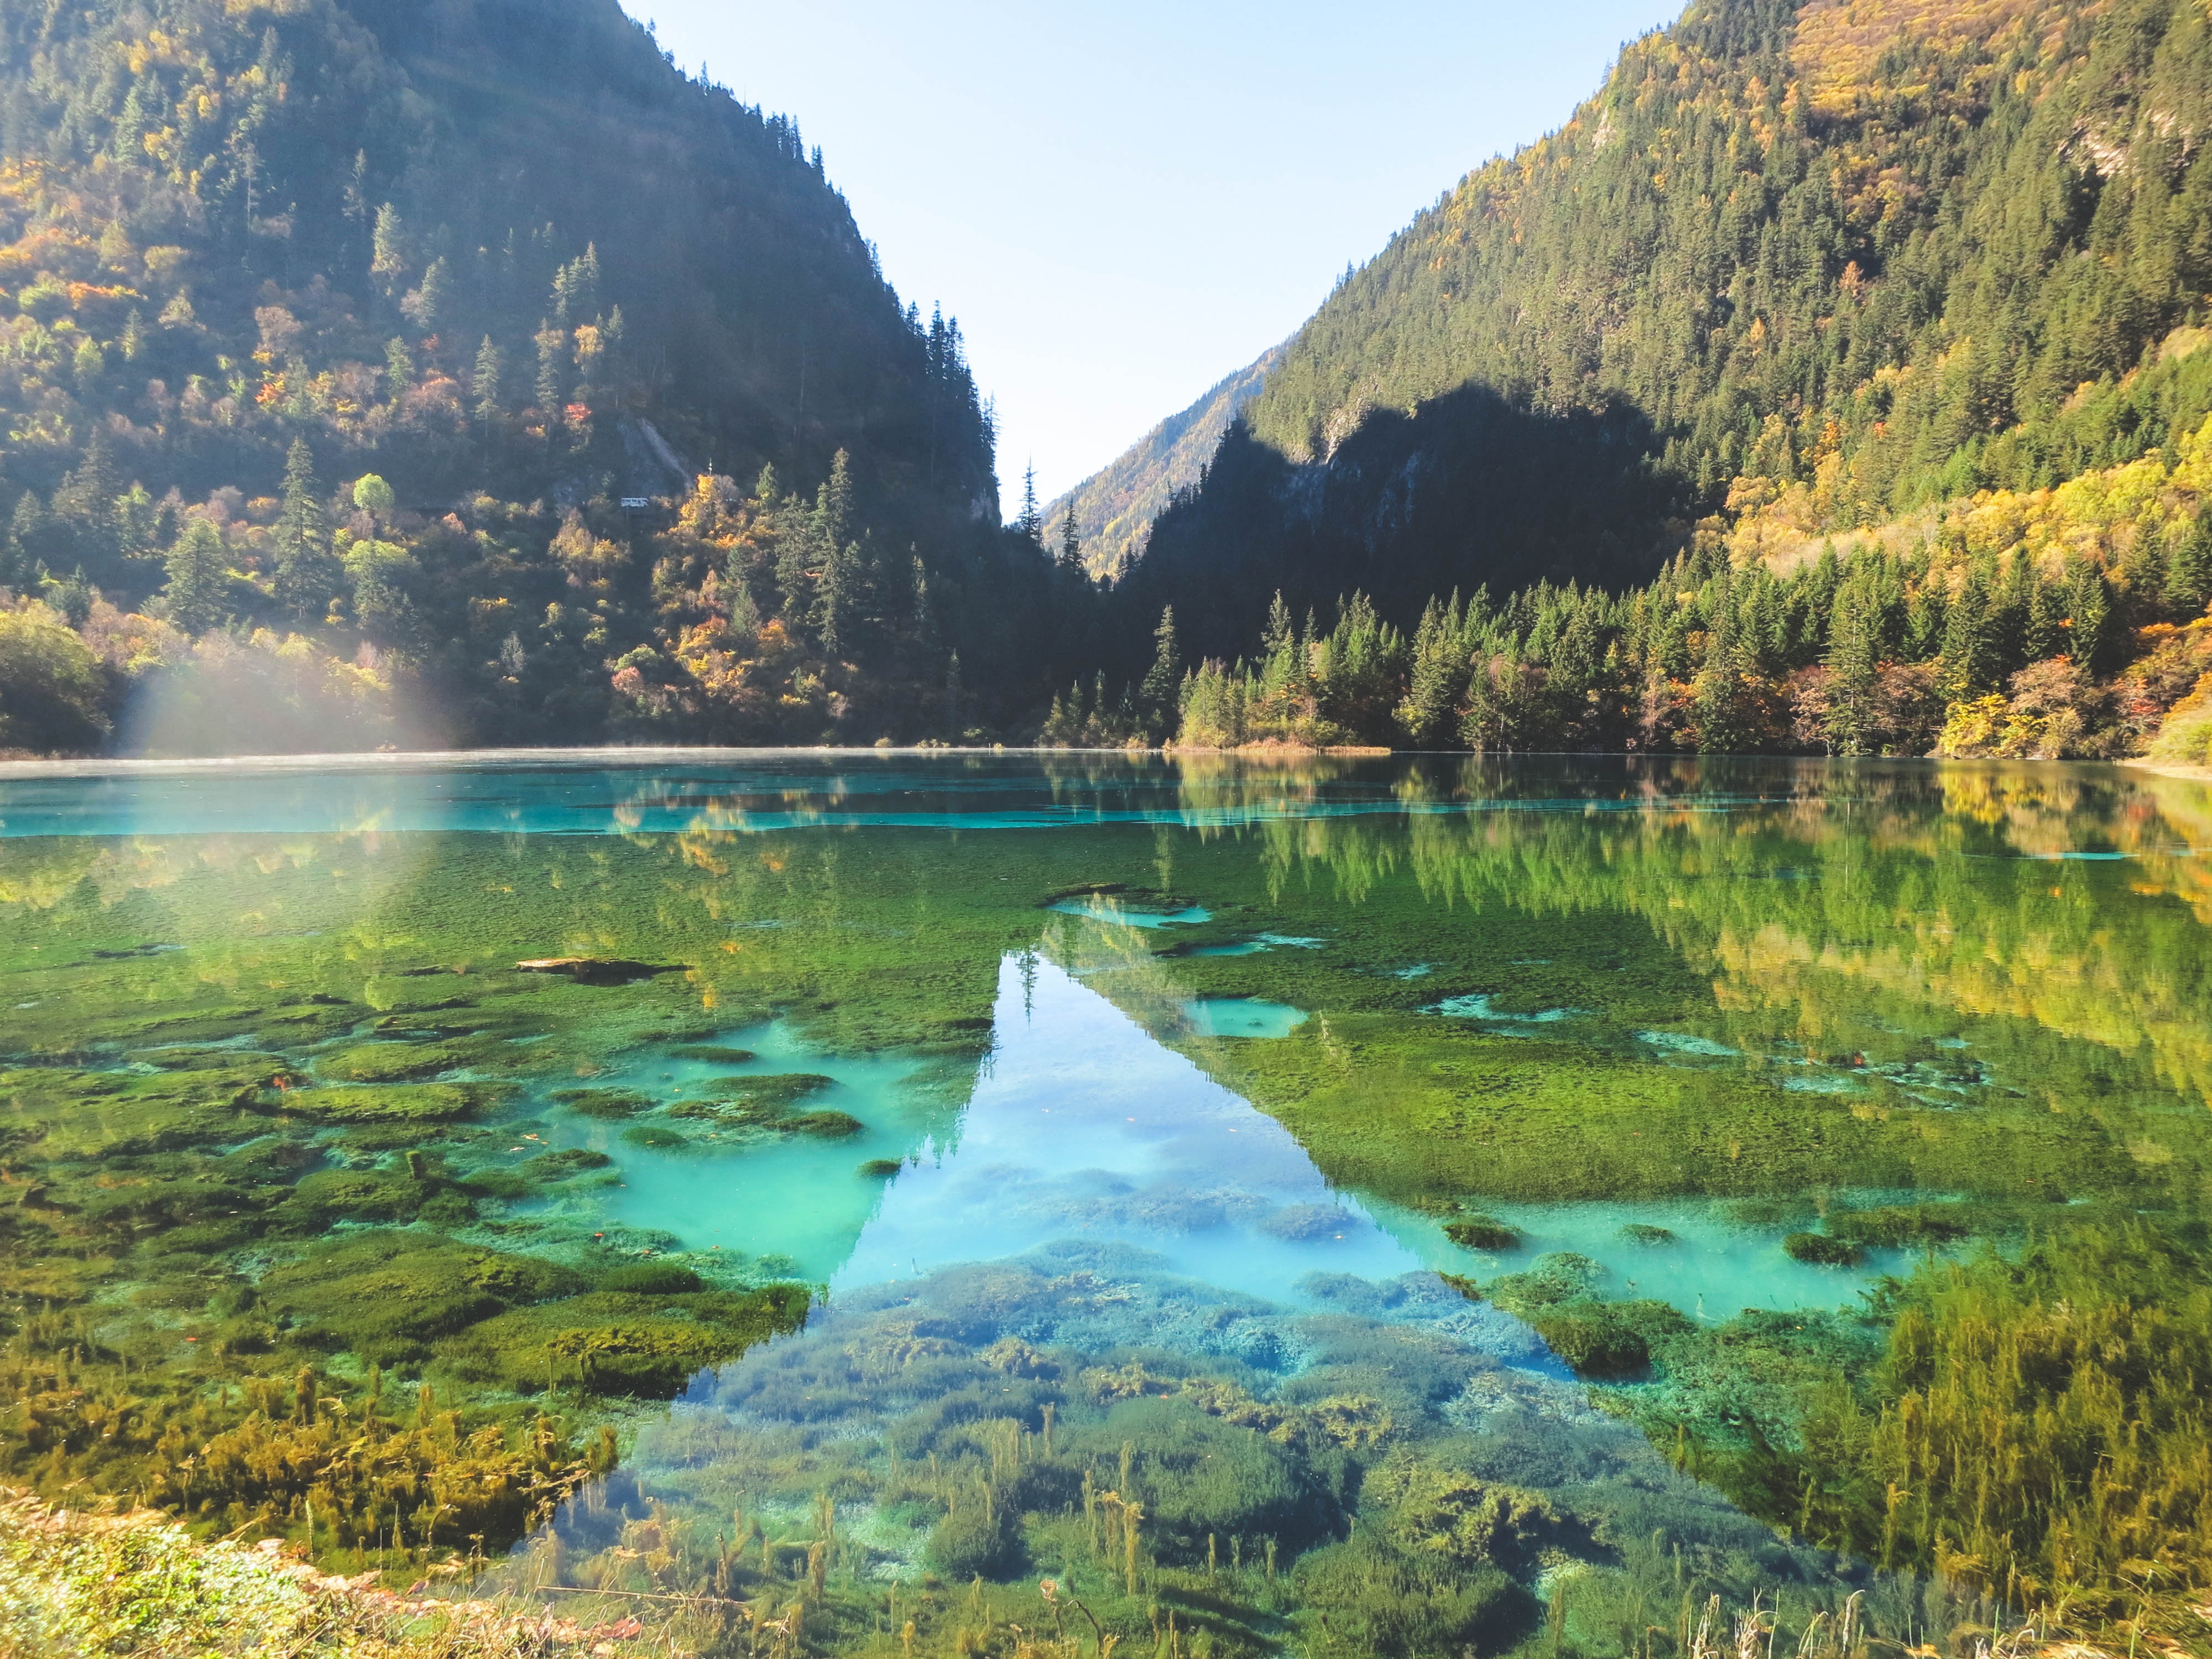
landscape, water, nature, forest, outdoor, wilderness, mountain, lake, view, river, valley, mountain range, clear, environment, reflection, tranquil, autumn, park, calm, reservoir, national park, body of water, trees, hills, mountains, reflections, plateau, scene, crystal, china, loch, ecosystem, jiuzhaigou, landform, tarn, geographical feature, mountainous landforms